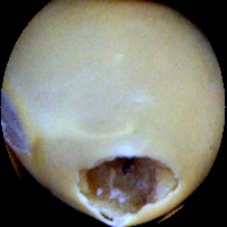
Label: Broken